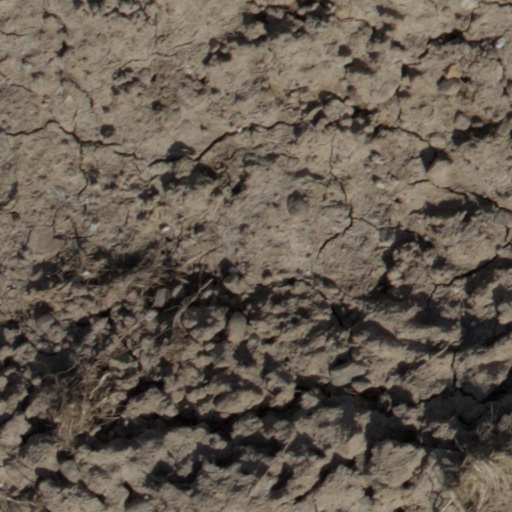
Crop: wheat